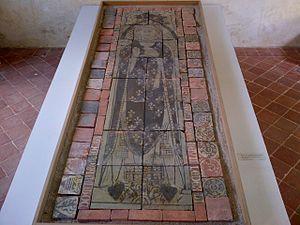
Plate tombe du Prêtre Guillaume, Abbaye Notre-Dame du Voeu à Cherbourg
Le Molay-Littry est une commune française située dans le pays du Bessin dans le département du Calvados en région Normandie.